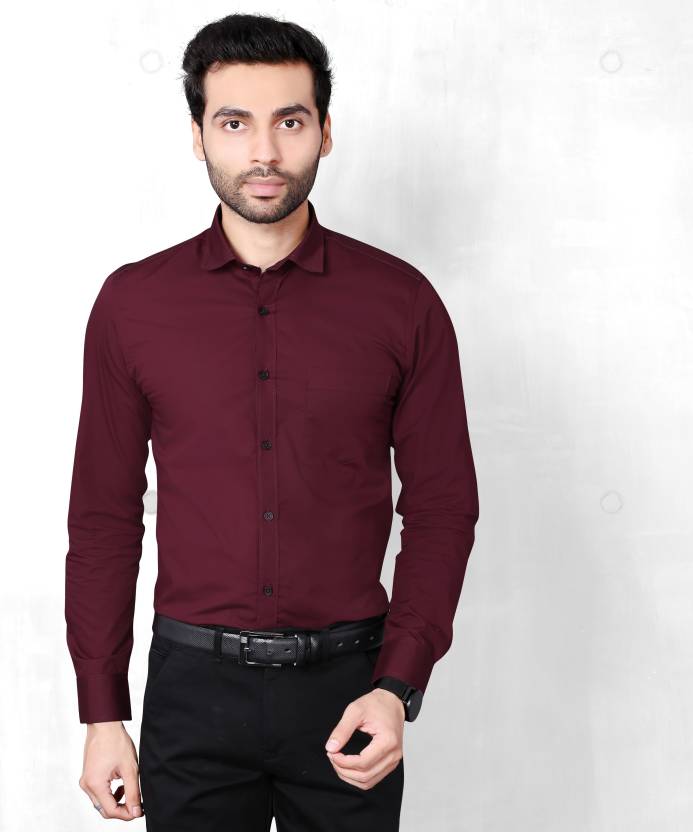
Product: Men Slim Fit Solid Slim Collar Formal Shirt
Price: ₹449
Colors: Maroon
Pattern: Solid
Description: 5th Anfold is a profeesional clothing sales company which is collection of extra-ordinary shirts.5th Anfold try their best to make every piece of shirt with is class comfort porche design and lead fashion trends.Through exquisite technology,high quality fabrics,a variety of options,bright colours,with each garment.5th Anfold offers every customer high quality clothing showing their different unique personality,styles and the grade of life and culture.